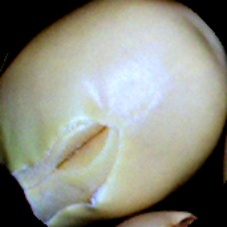
Label: Broken